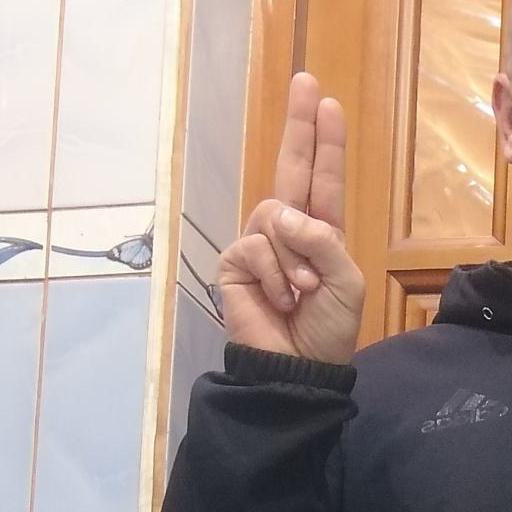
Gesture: two_up